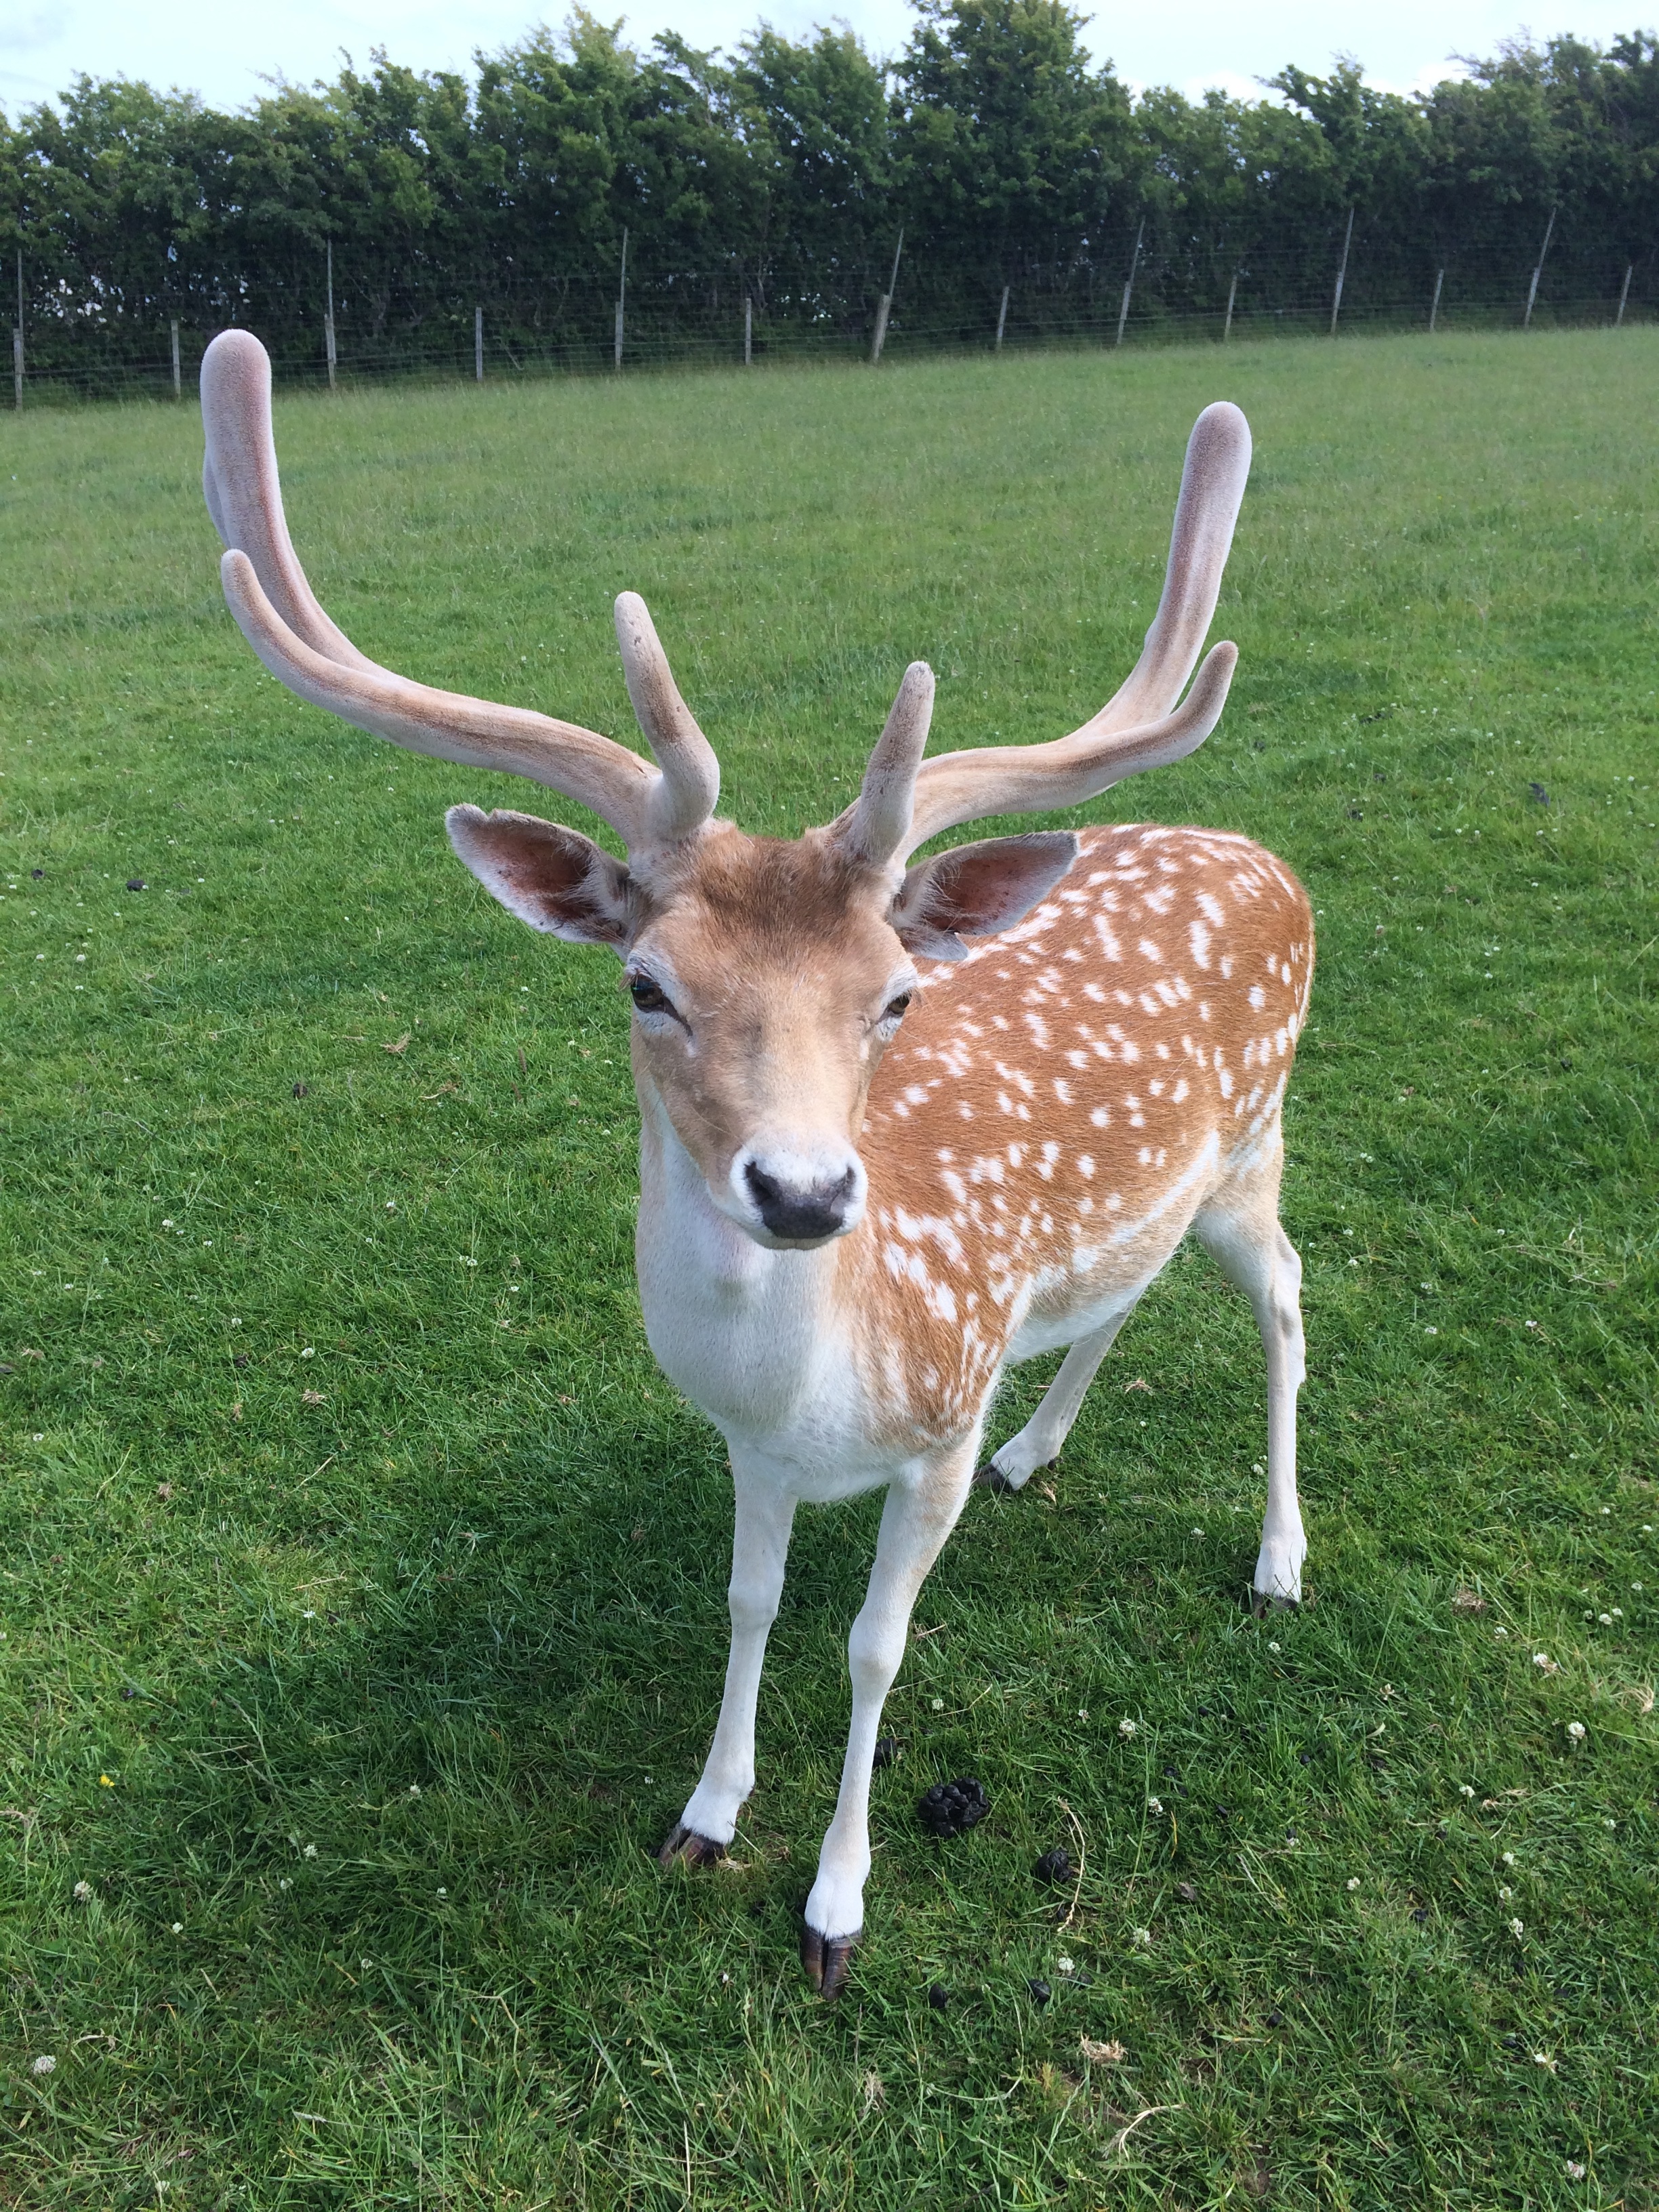
nature, forest, animal, wildlife, wild, deer, zoo, stag, natural, mammal, fauna, antler, gazelle, vertebrate, white tailed deer